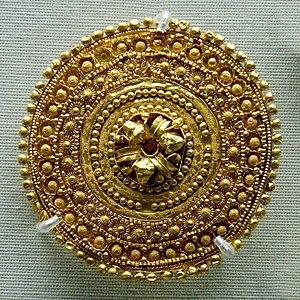
Plaque de boucle d'oreille à décor de rosette entourée de cercles concentriques, de globules d'or et de fleurs. Or, œuvre étrusque, 530-480 av. J.-C.
Cette chronologie des arts étrusques classe les différentes traces de la production étrusque par leurs noms et suivant ses différentes périodes historiques.
La technique de la granulation chez les Étrusques consiste à déposer sur la surface à décorer des milliers de granules d'or minuscules pouvant atteindre jusqu'à deux dixièmes de millimètre de diamètre et de les fixer sur le bijou par une soudure sans en altérer la finesse.
La métallurgie étrusque s'appuie sur la métallurgie de matières premières disponibles en abondance. À cet effet, il est possible d'effectuer le constat que les terres d'Étrurie possèdent non-seulement un sous-sol en ressources métallifères, et, de surccroît, les espaces étrusques sont dotés de nombreux massifs arborifères fournissant ainsi un matériau combustible en grande quantité.
L'orfèvrerie étrusque est, comme d'autres domaines de la civilisation des Étrusques, tributaire des périodes historiques, et nos connaissances de leur savoir-faire est issue des bijoux retrouvés dans leurs tombes princières.